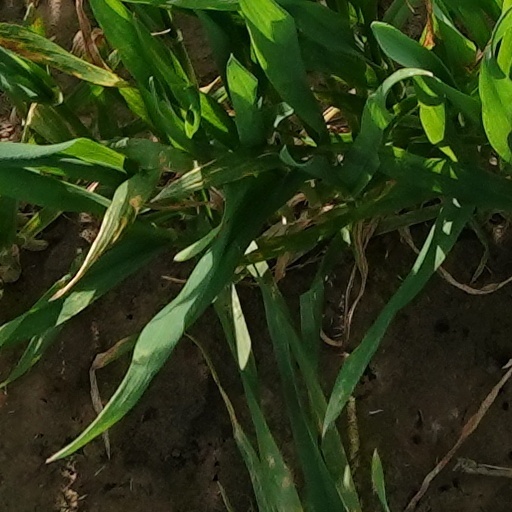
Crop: wheat